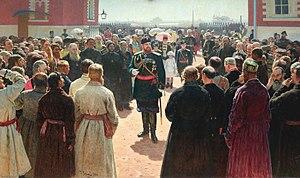
Ilia Iefimovitch Répine est un peintre russe né le 24 juillet 1844 et mort le 29 septembre 1930 à Kuokkala.